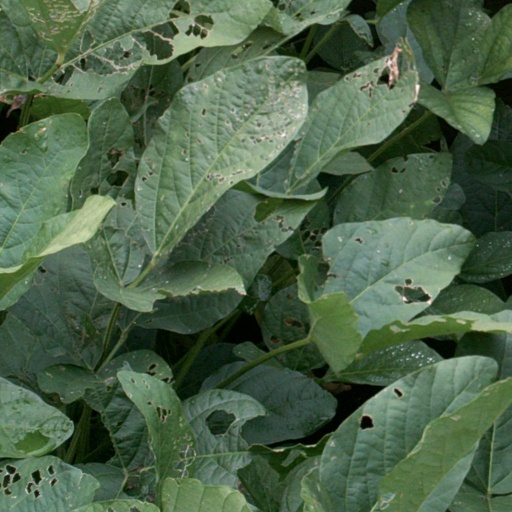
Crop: soybean